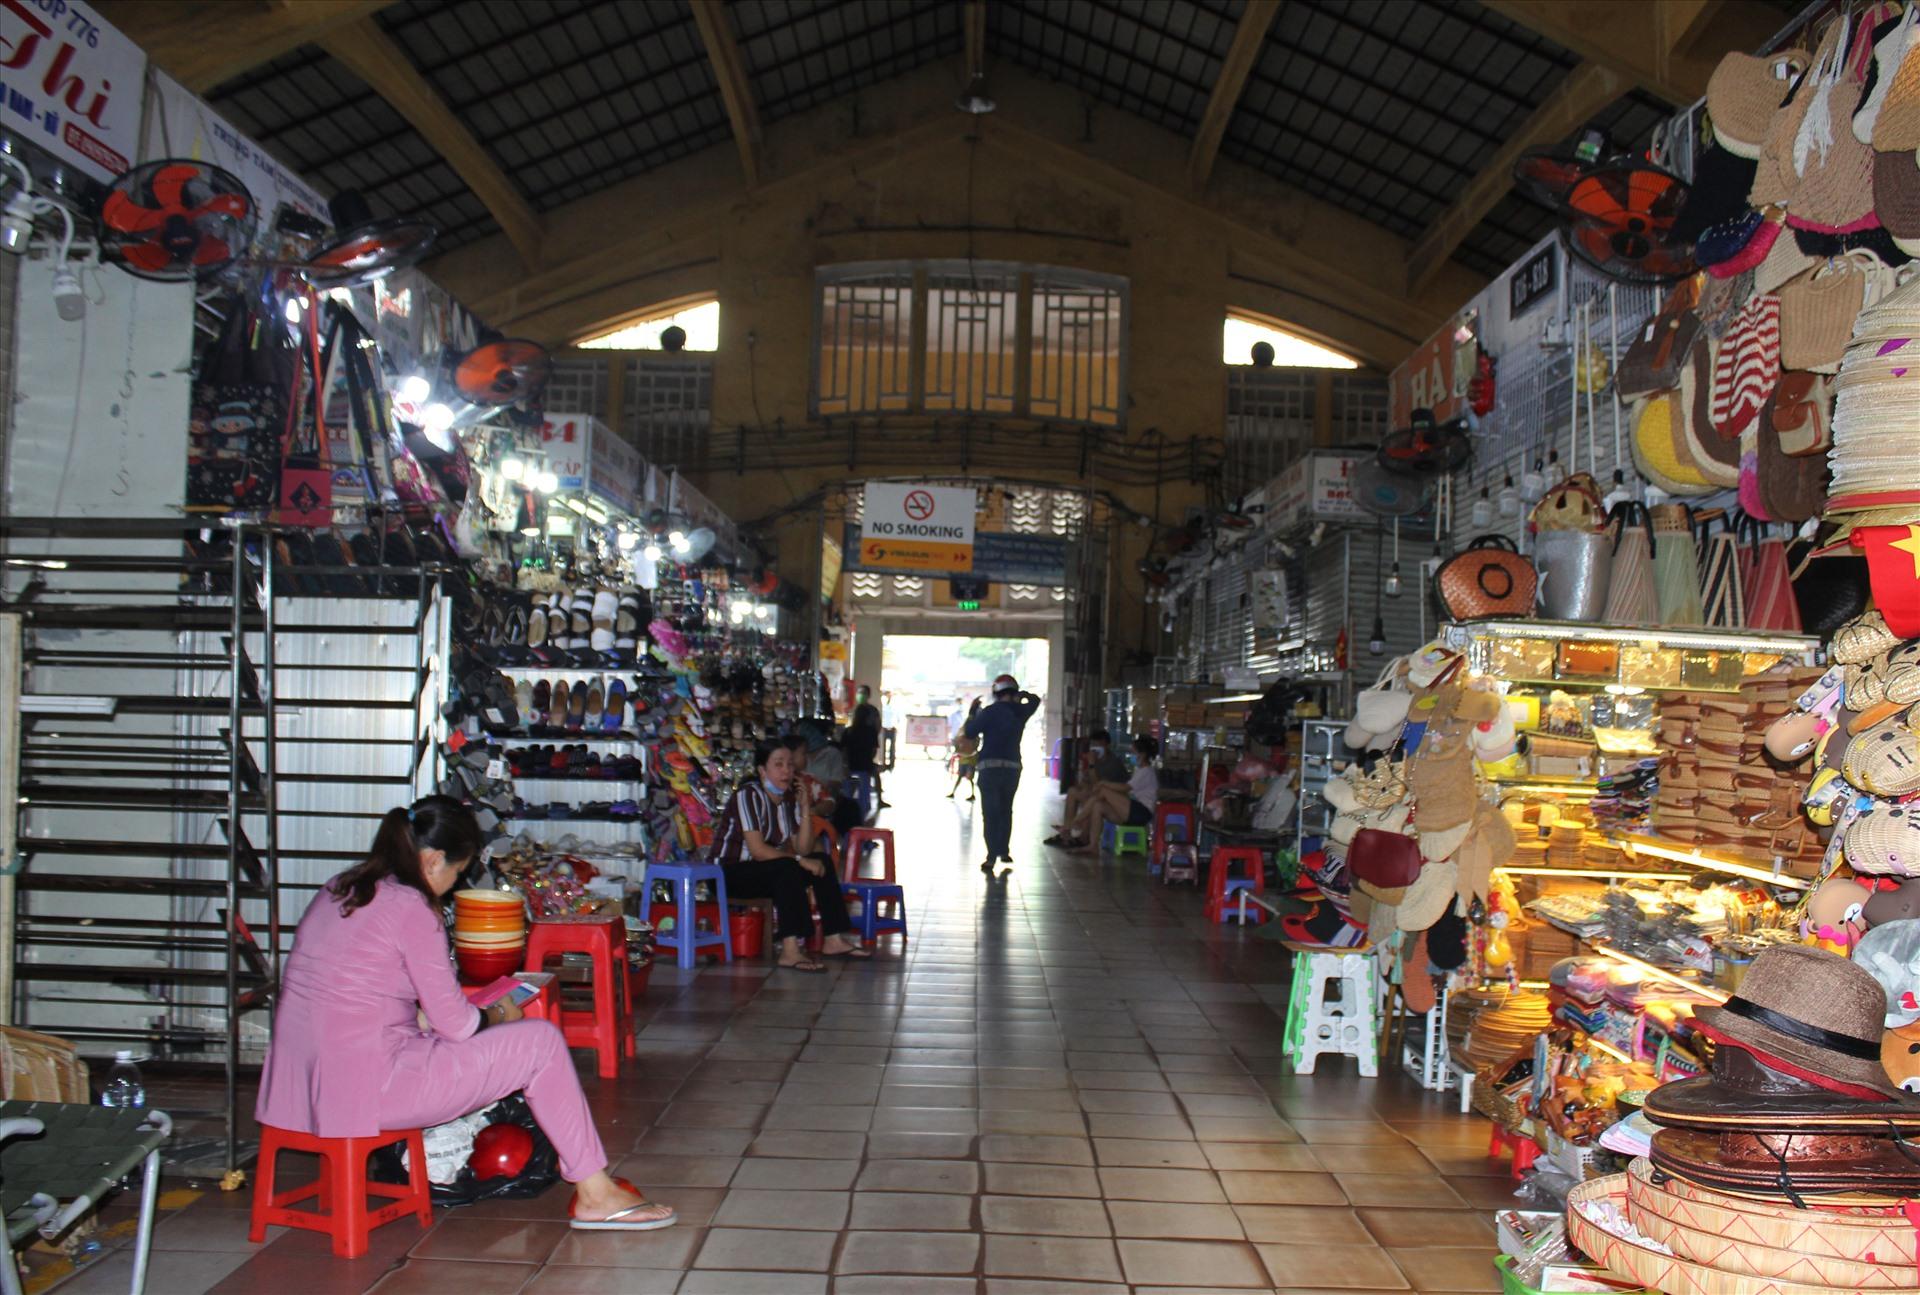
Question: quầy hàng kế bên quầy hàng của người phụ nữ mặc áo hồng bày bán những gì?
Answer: giày dép